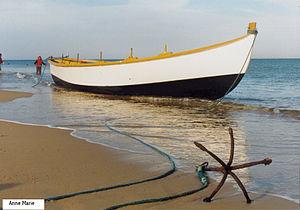
Pinasse à l'ancre